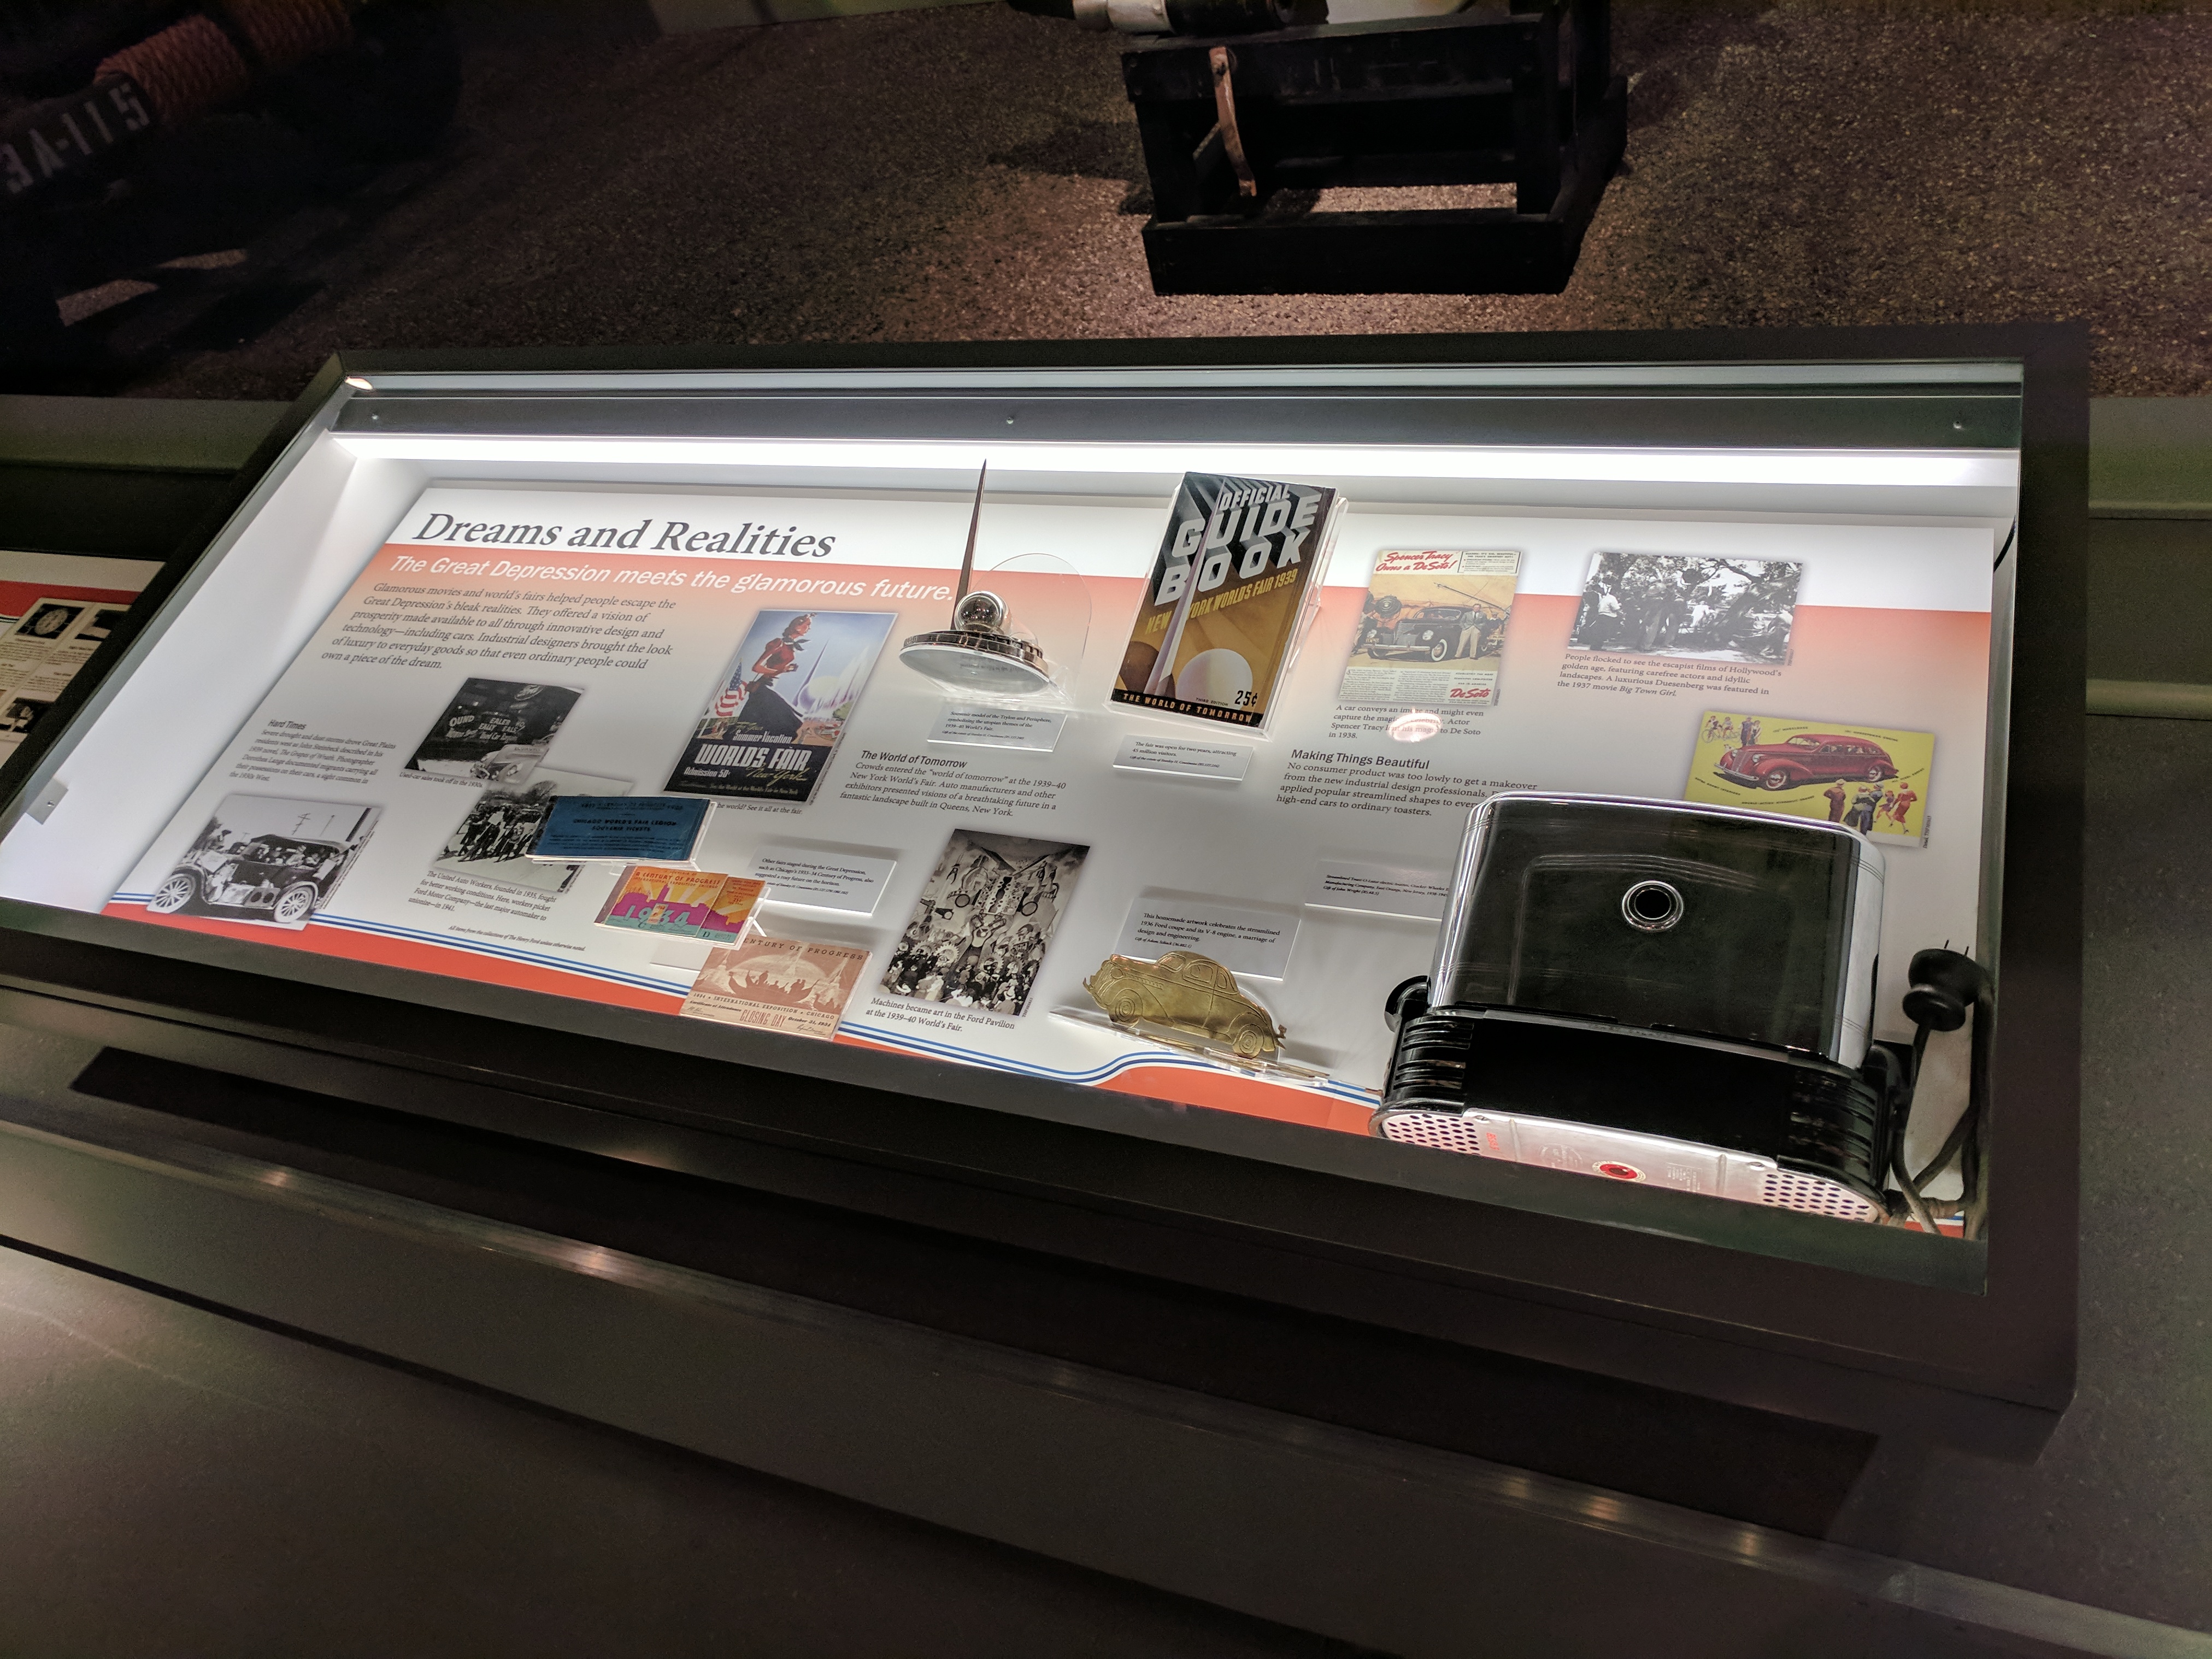
ford, museum, car, cars, auto, automobile, automobiles, truck, trucks, tractor, tractors, machine, machines, plane, planes, train, trains, electronics, technology, electronic device, table, gadget, furniture, desk, multimedia